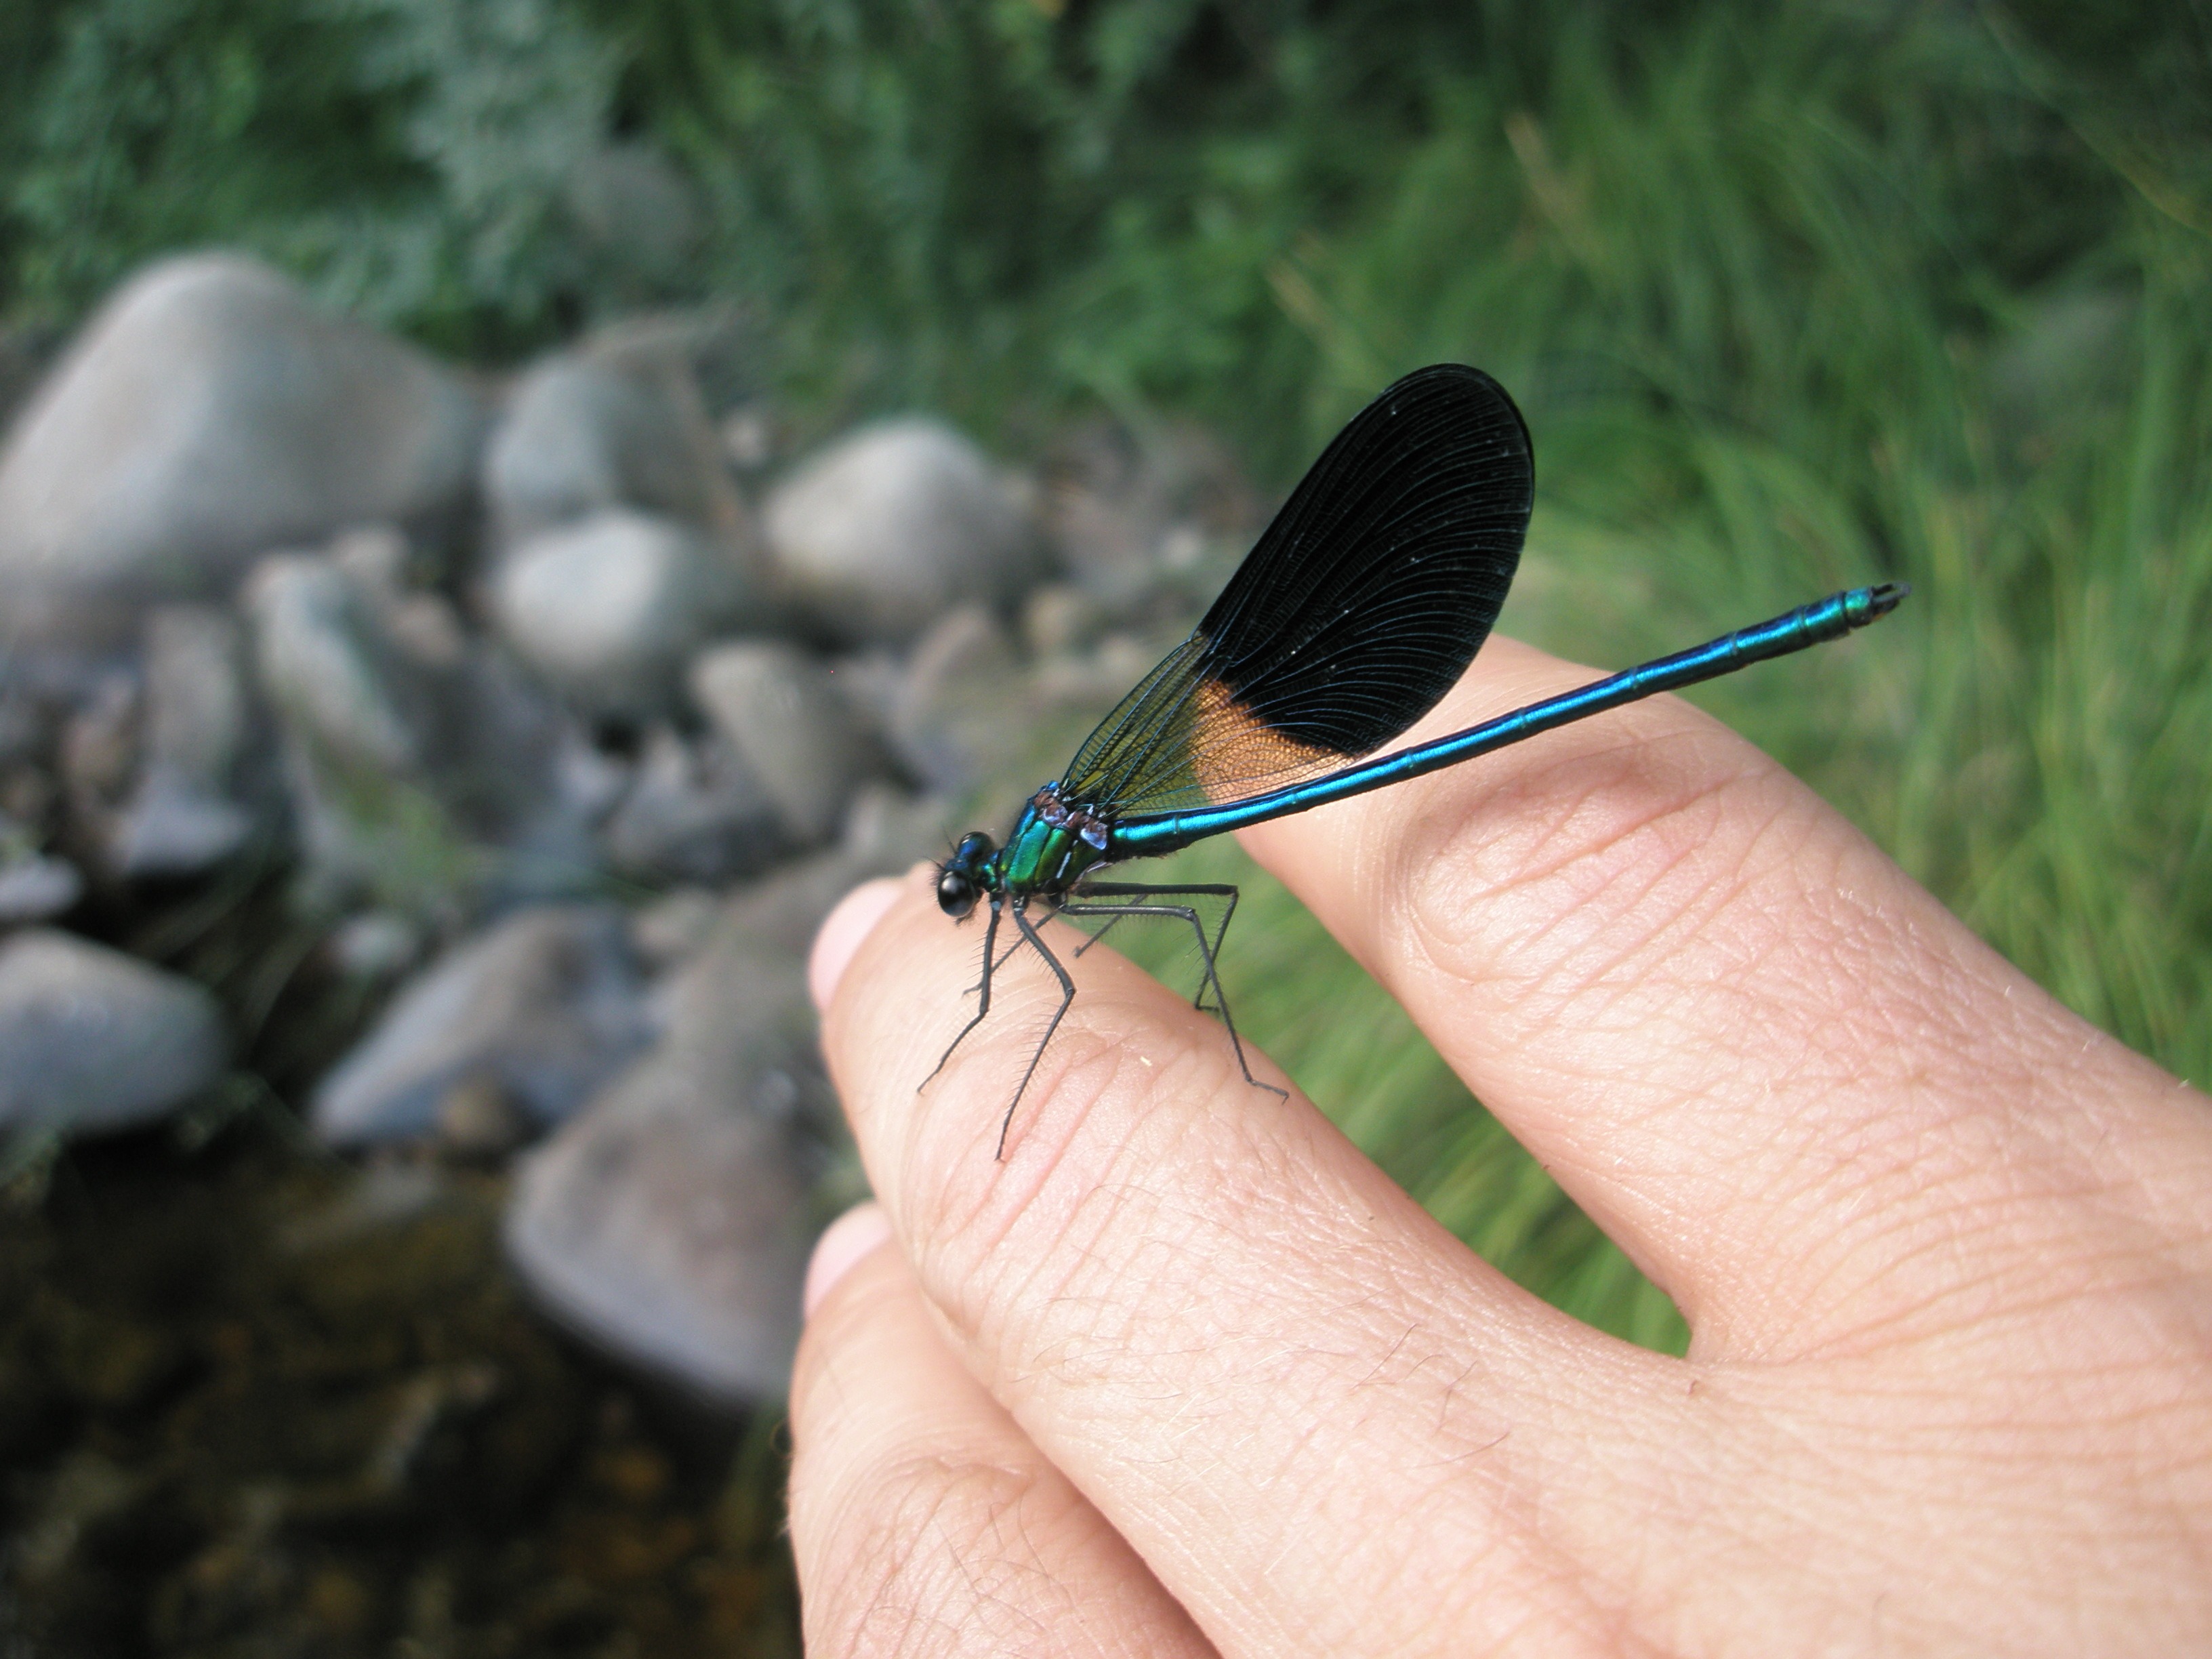
hand, green, insect, fauna, invertebrate, dragonfly, insects, macro photography, arthropod